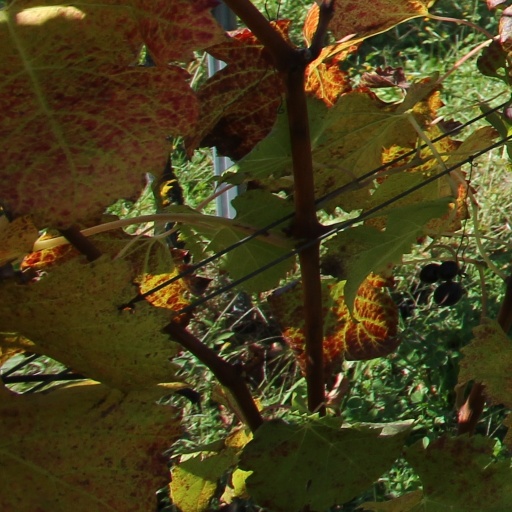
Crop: grape